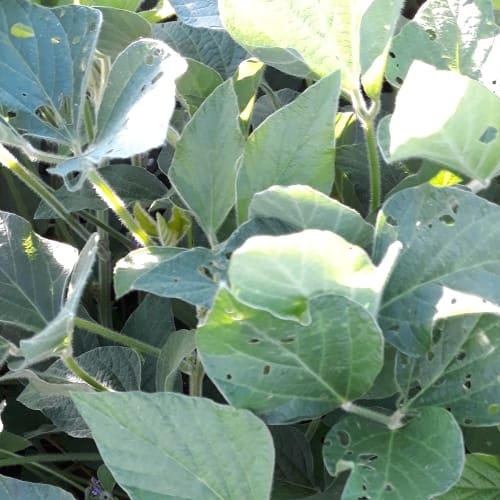
Label: Caterpillar